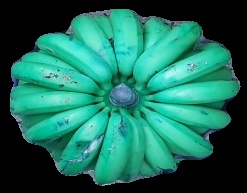
Variety: pachbale
Grade: grade2